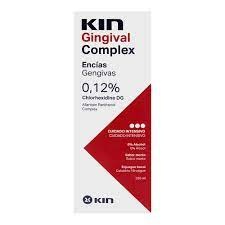
KIN GINGIVAL COMPLEX 12 - PZA 250ML
Botella C/ 250 ml
Brand: CLUB Farmaleal
Category: Health & Beauty > Personal Care > Oral Care > Denture Cleaners